United Nations Security Council Resolution 57

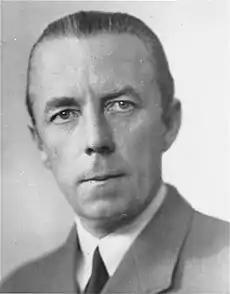
Folke Bernadotte

Deeply shocked by the death of Count Folke Bernadotte, the United Nations Mediator in Palestine, the Security Council requested that the Secretary-General keep the flag of the United Nations at half-mast for three days, authorized him to meet from the Working Capital Fund all the expenses connected with the assassination of the United Nations Mediator and resolved that it would be represented at the interment by the President or the person appointed by him for the occasion.